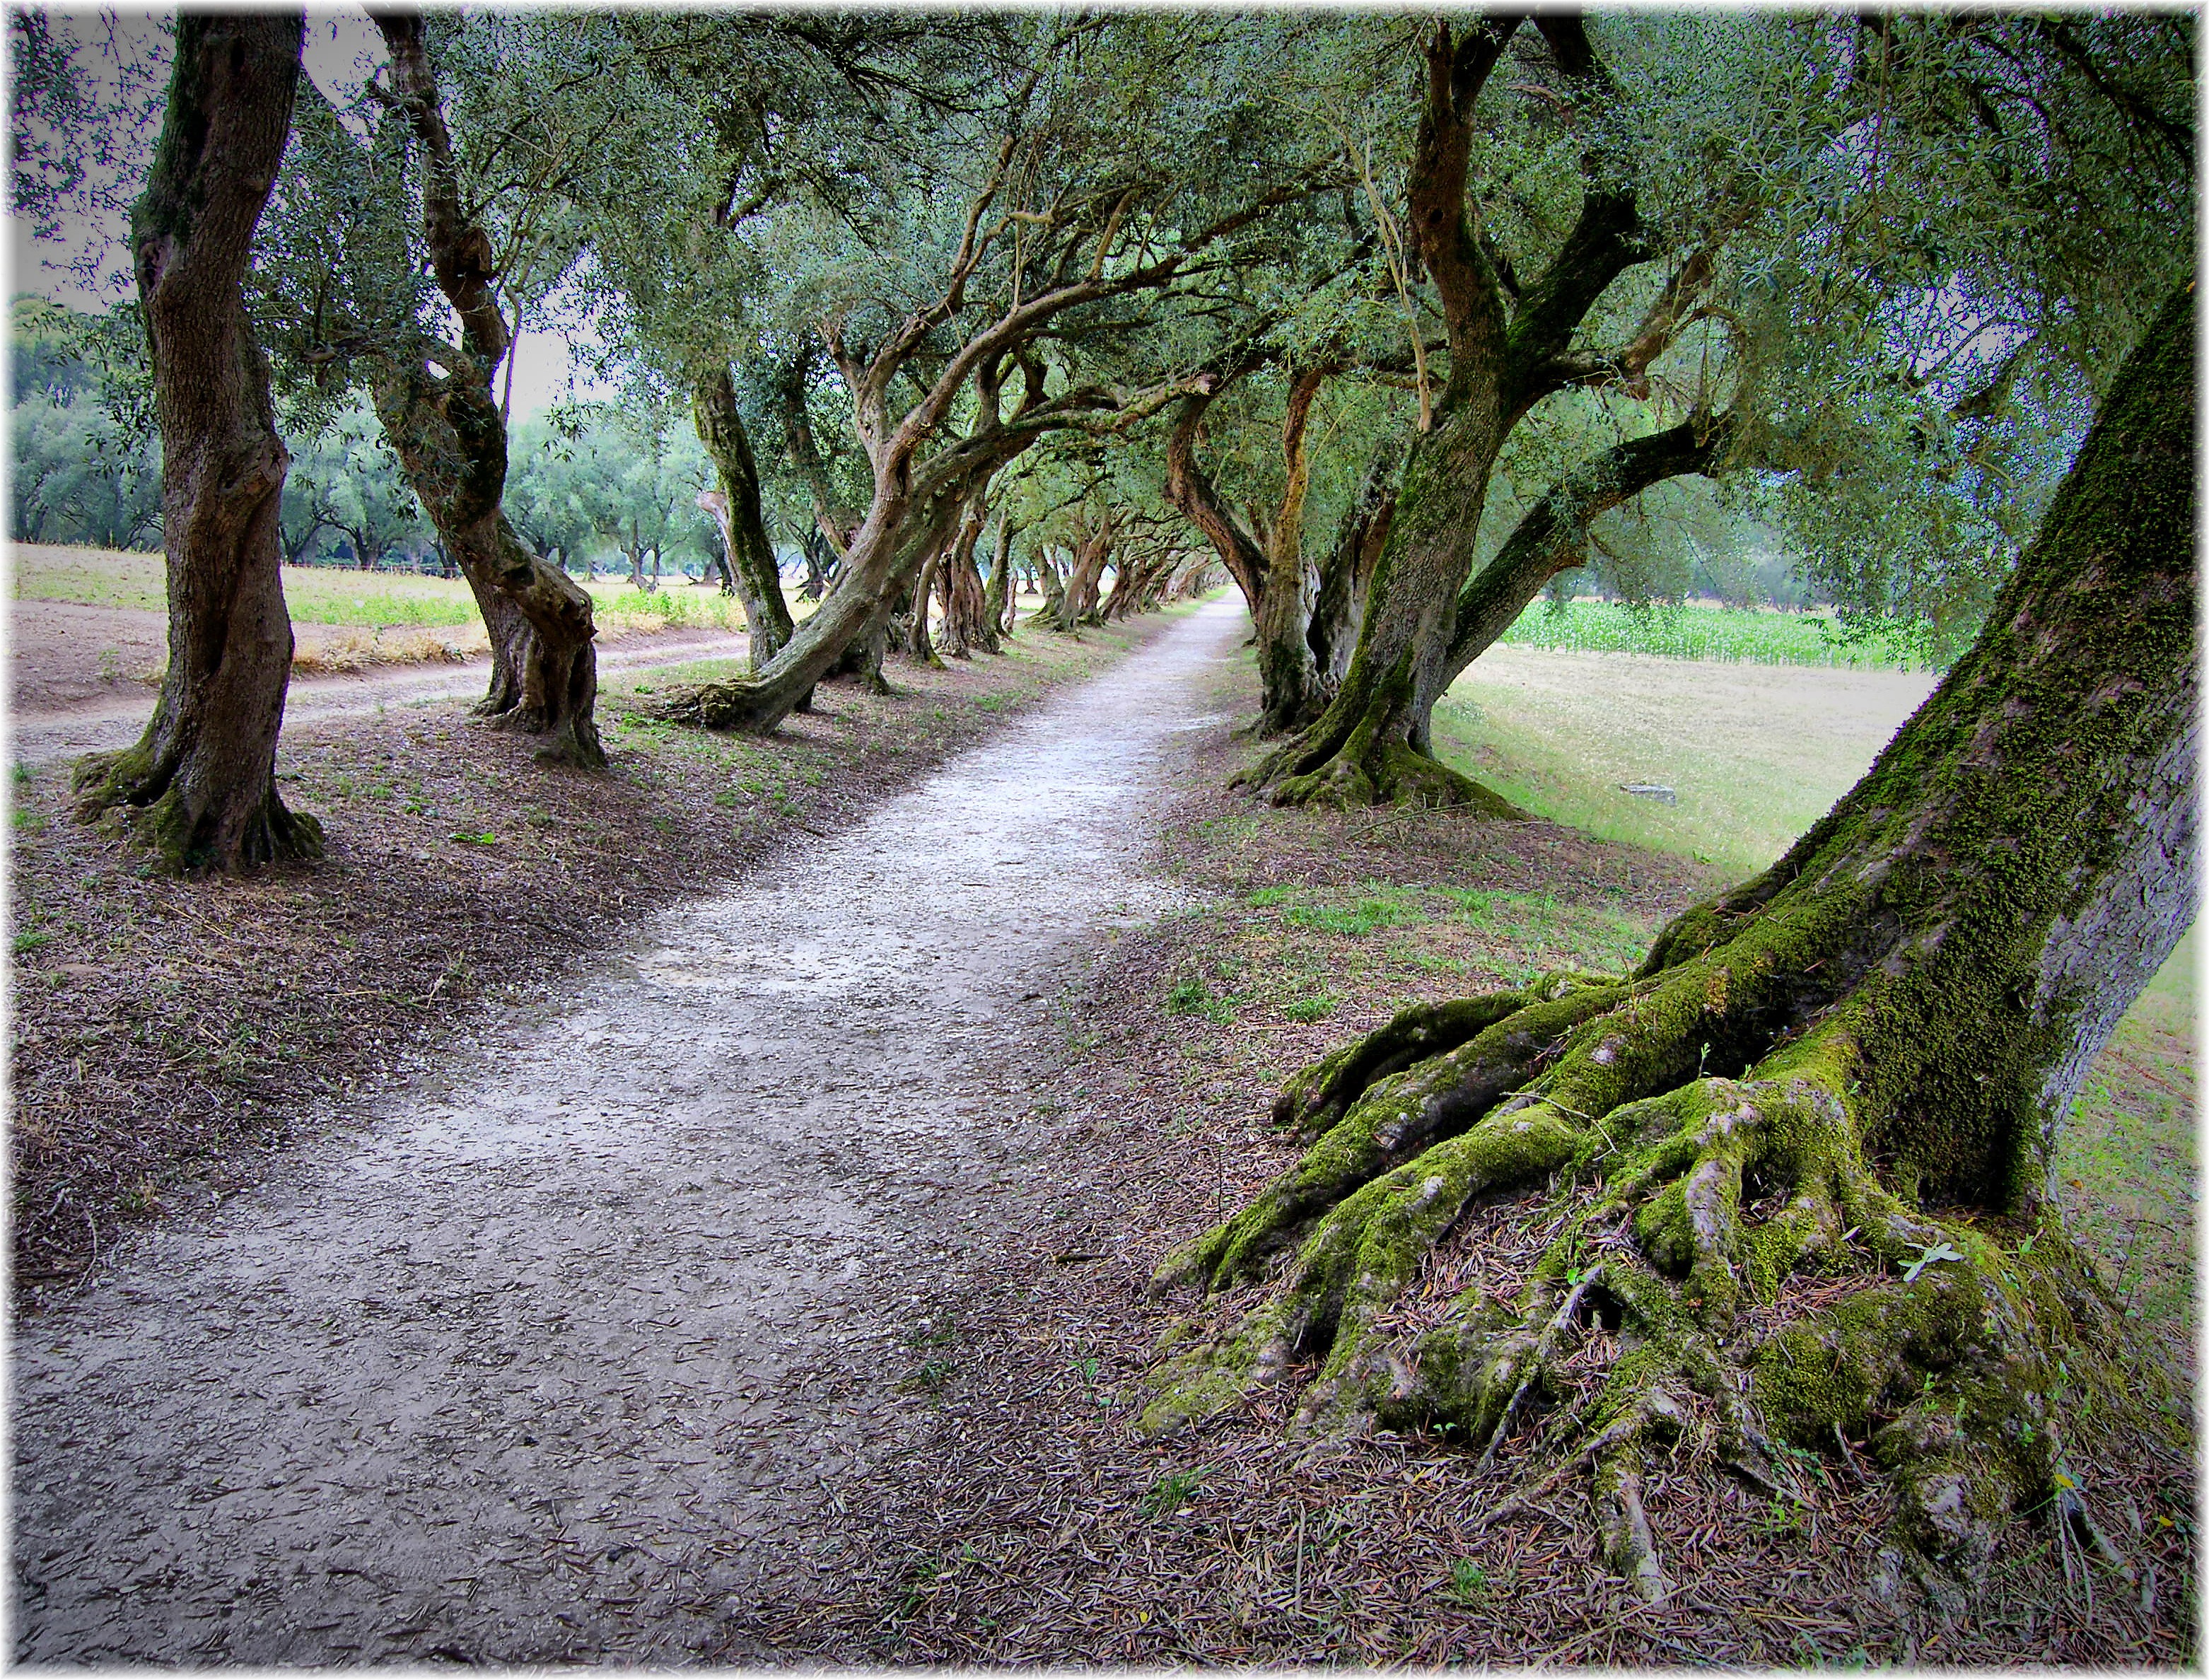
tree, nature, forest, grass, branch, plant, leaf, trunk, europe, green, autumn, botany, flora, season, spain, europa, naturaleza, espaa, galicia, arboles, natureza, paseo, natur, woodland, habitat, natura, galiza, galice, provinciacorua, pazo, arbores, woody plant